Trade route

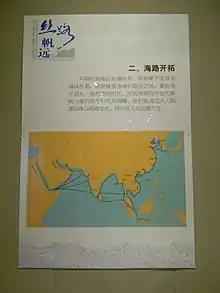
Map of the Maritime Silk Road

The economic growth of Europe around the year 1000, together with the lack of safety on the mainland trading routes, eased the development of major commercial routes along the coast of the Mediterranean. The growing independence of some coastal cities gave them a leading role in this commerce: Maritime Republics, Italian ""Repubbliche Marinare"" (Venice, Genoa, Amalfi, Pisa, Gaeta, Ancona and Ragusa), developed their own "empires" in the Mediterranean shores.